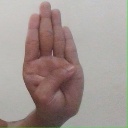
अक्षर: ब